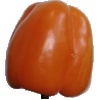
Label: orange_pepper